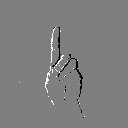
ASL letter: d